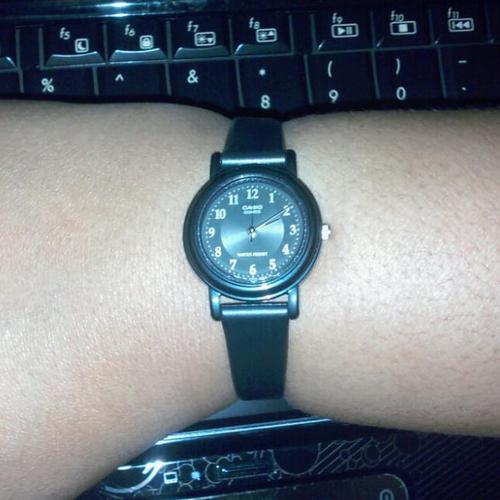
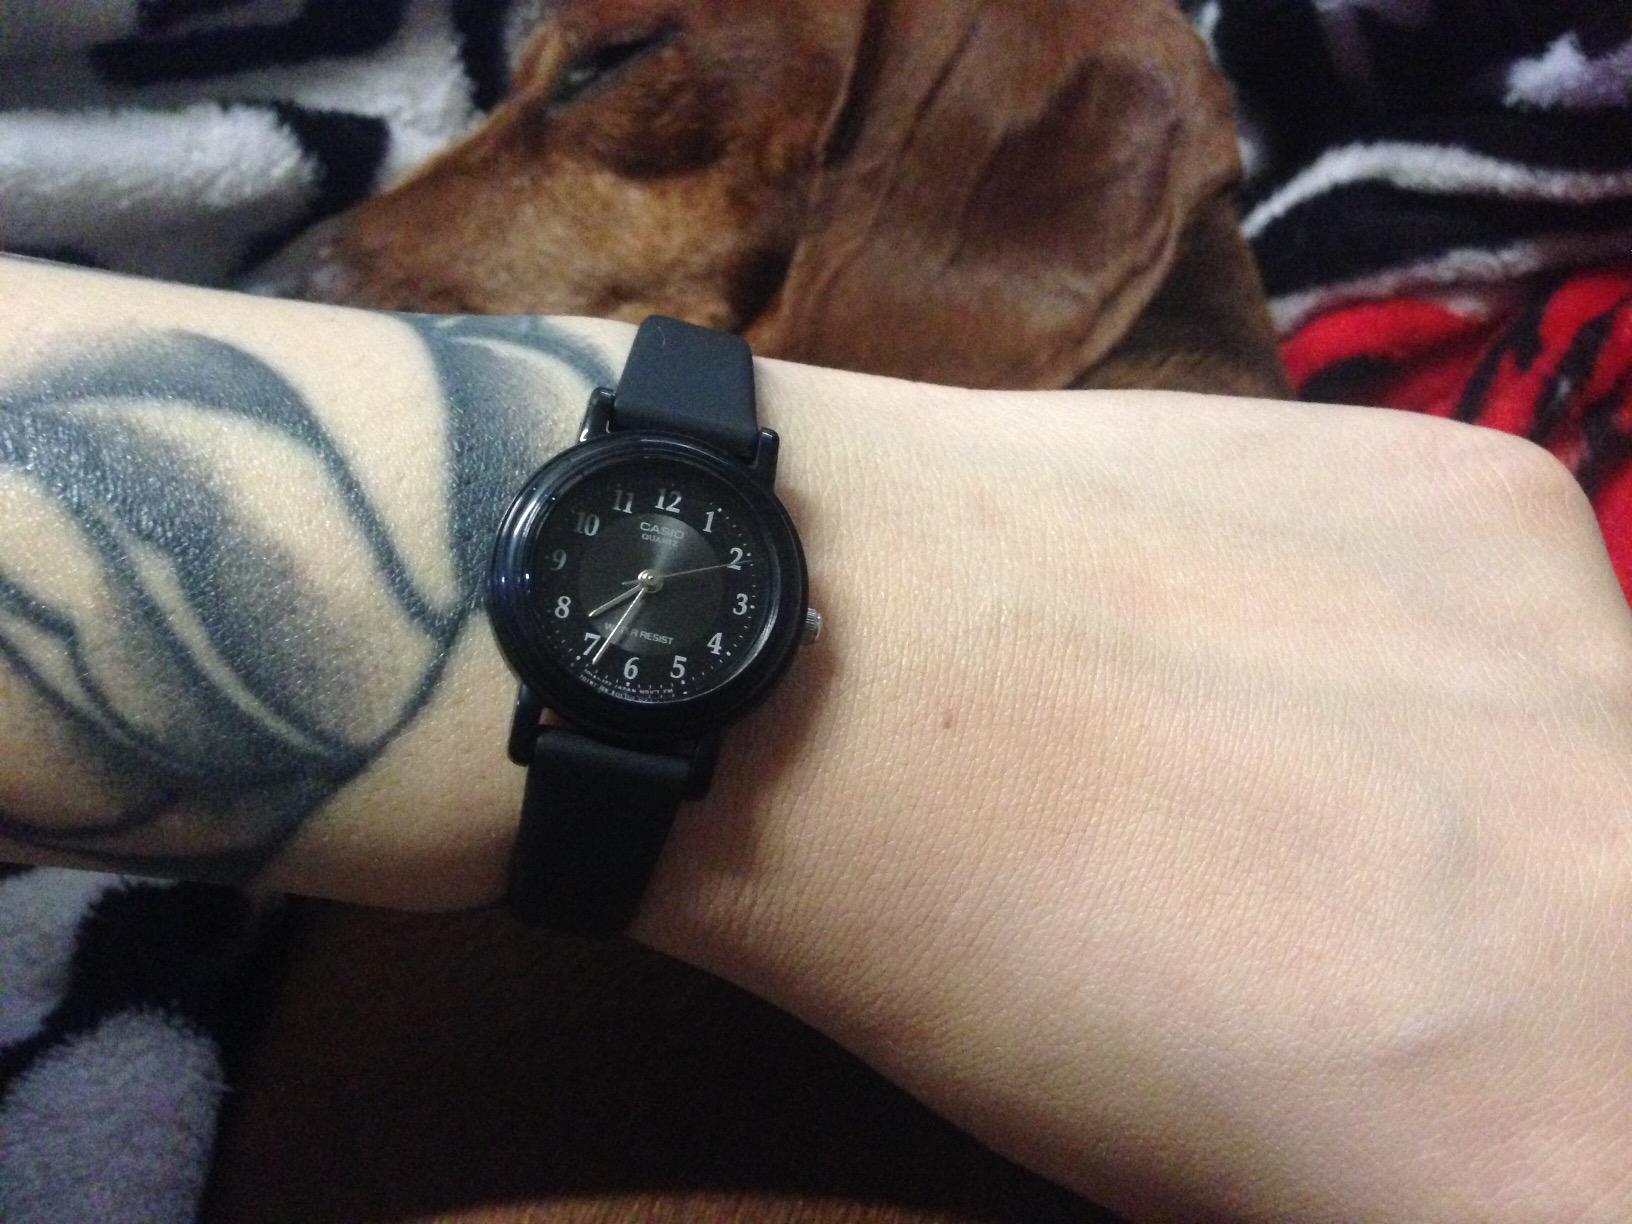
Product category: accessories_watch
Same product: yes